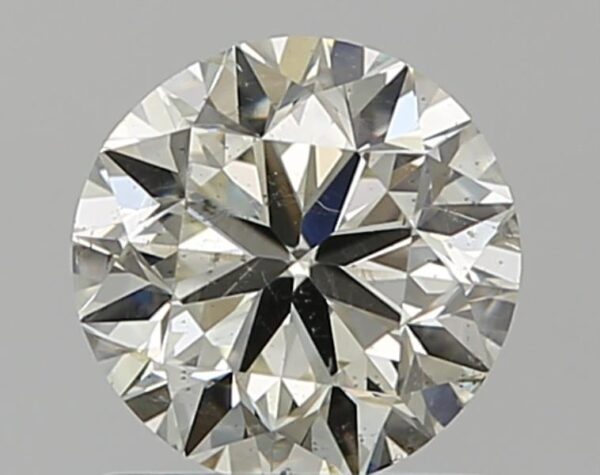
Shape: round
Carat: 0.9
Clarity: SI2
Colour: K
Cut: VG
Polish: VG
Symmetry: EX
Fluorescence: N
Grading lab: GIA
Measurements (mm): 5.98 x 6.04 x 3.87